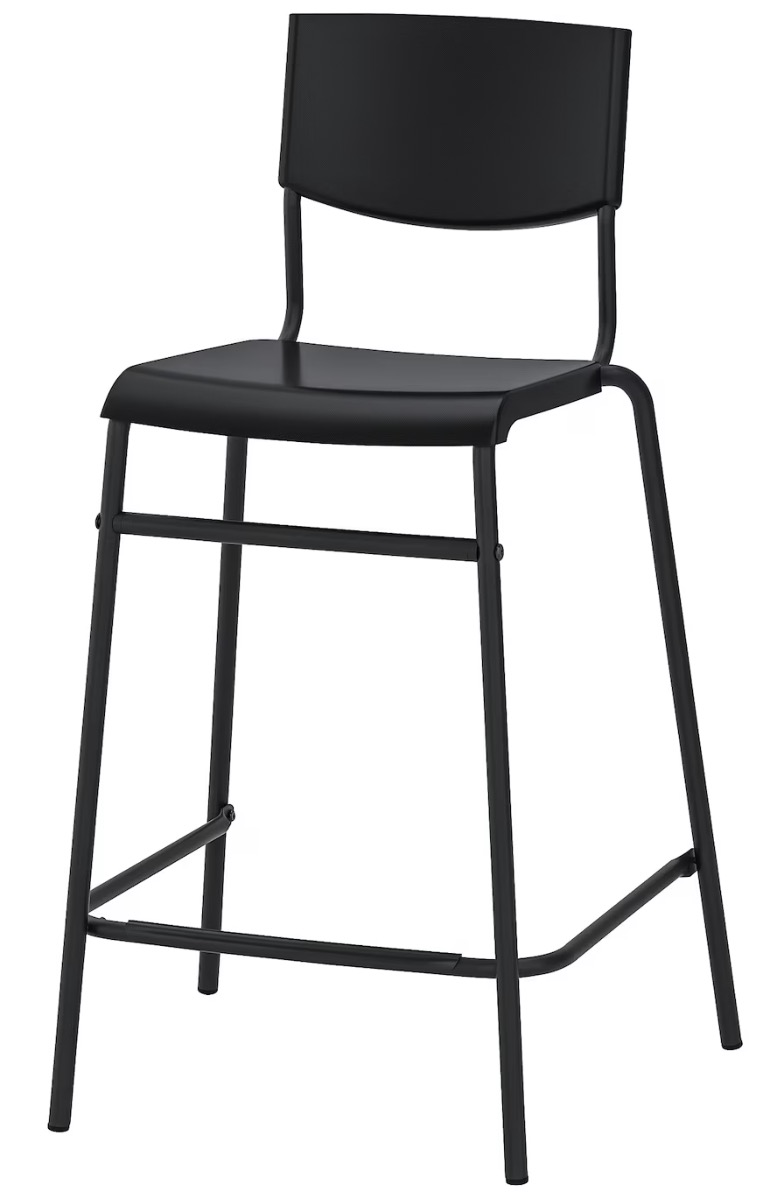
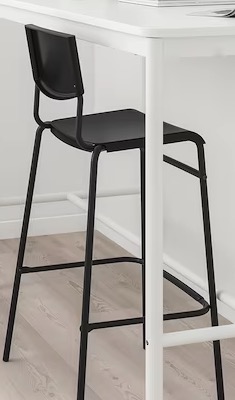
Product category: stool
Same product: yes